HNoMS Hitra

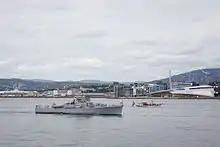
"Hitra" in Oslo harbour in 2014

After the war "Hitra" performed coast guard duties until 1953. All three submarine chasers were mothballed at Marvika and formally decommissioned in 1959.